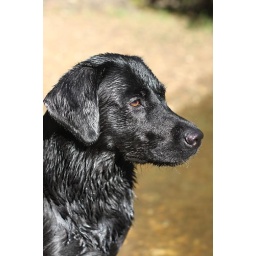
That's my ball in the water